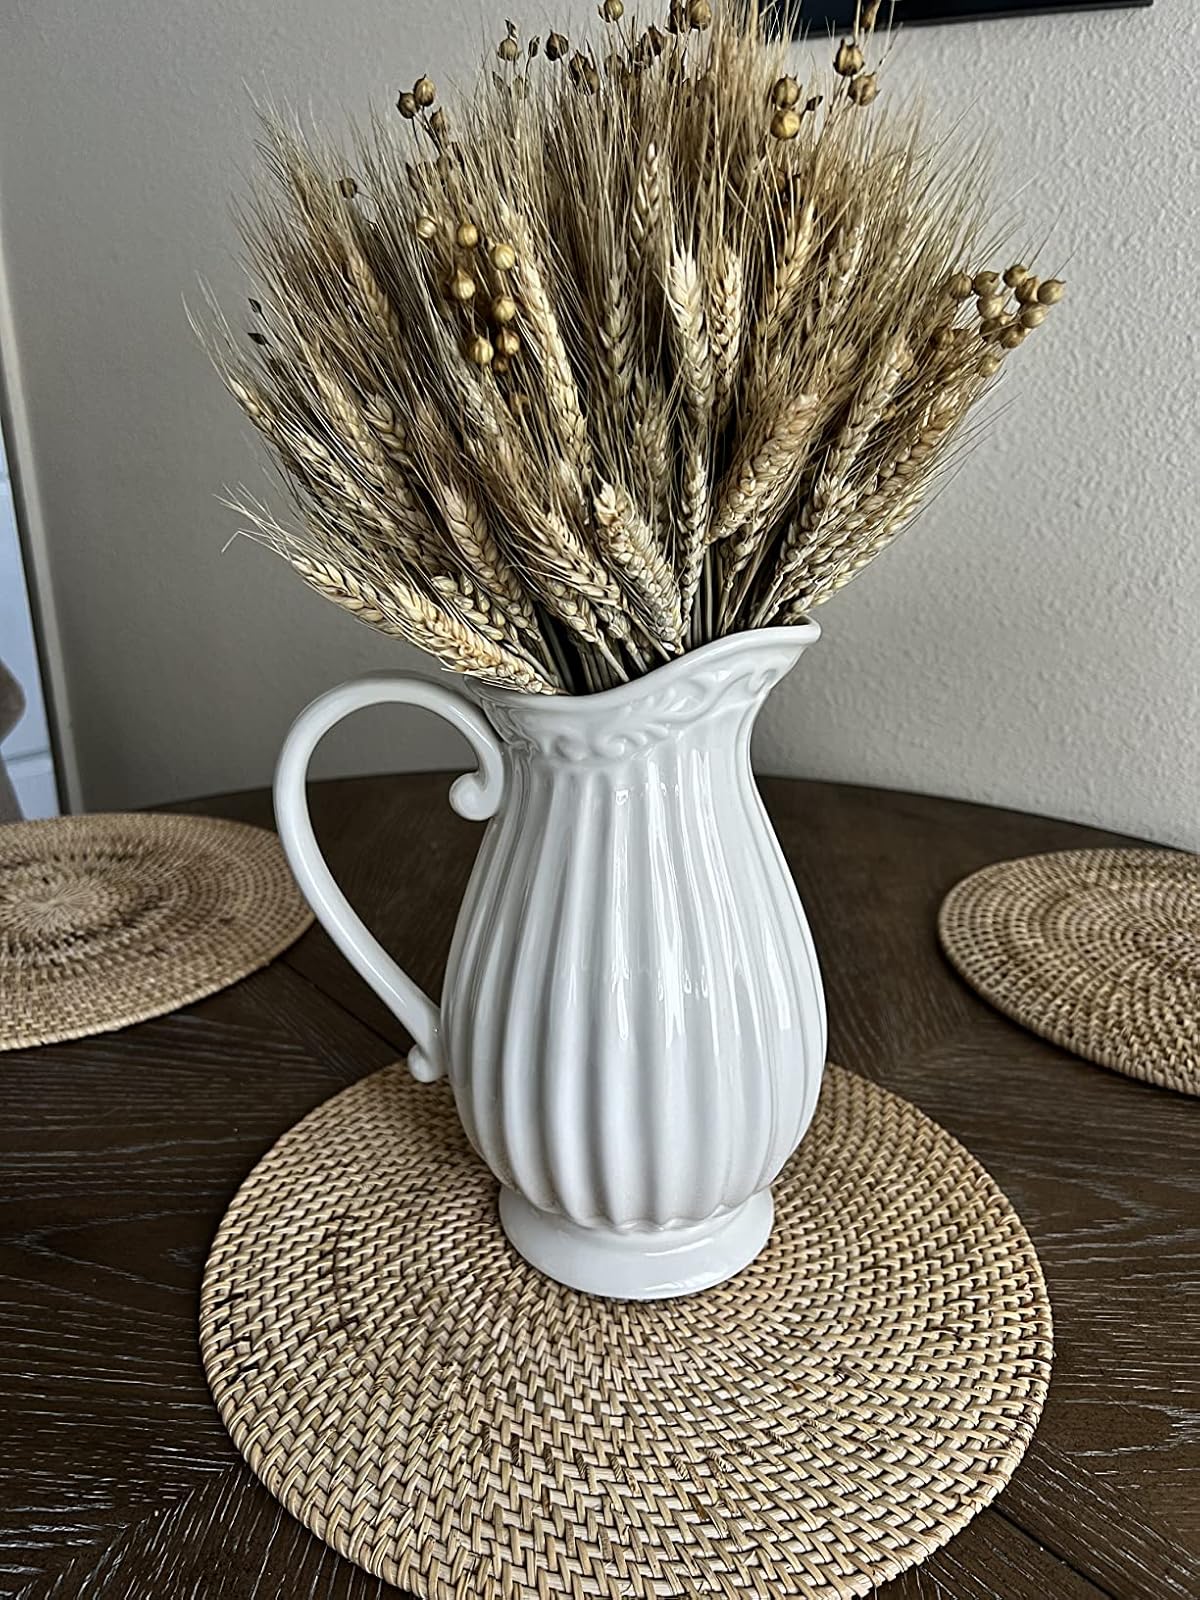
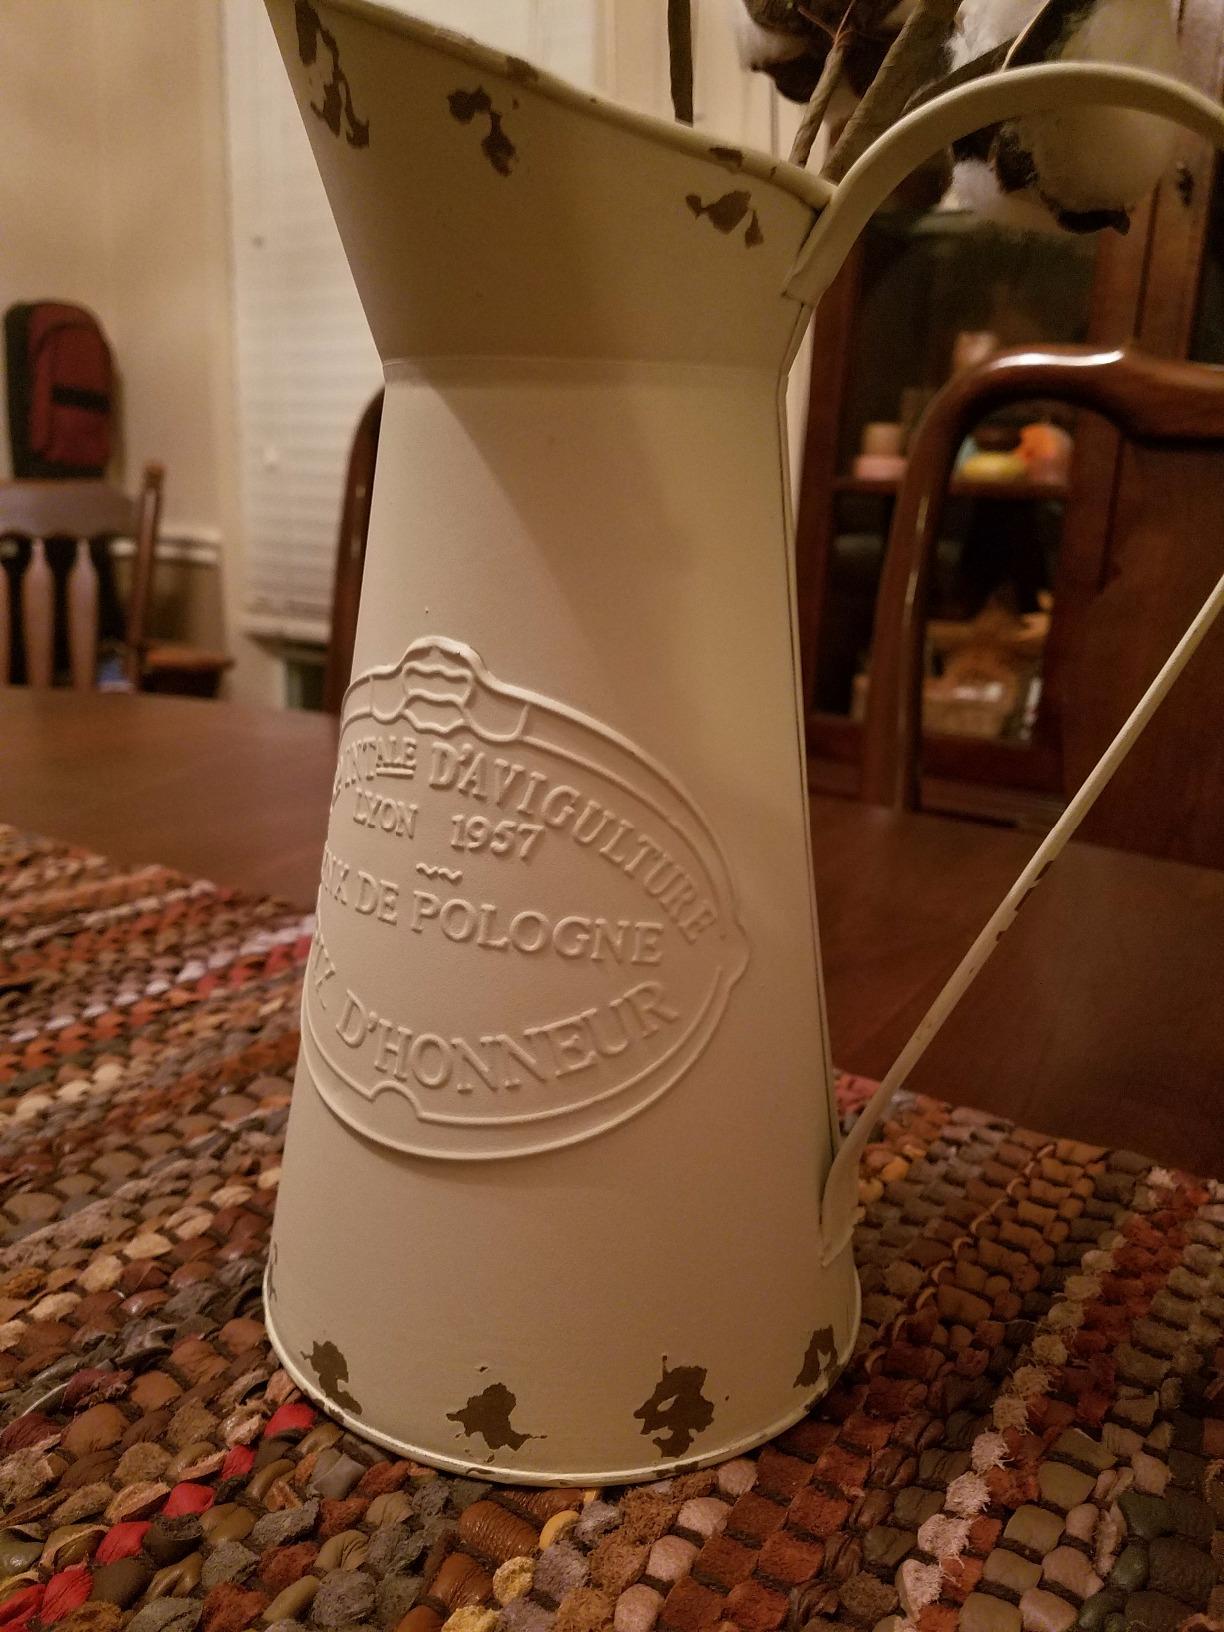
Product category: vase
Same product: no